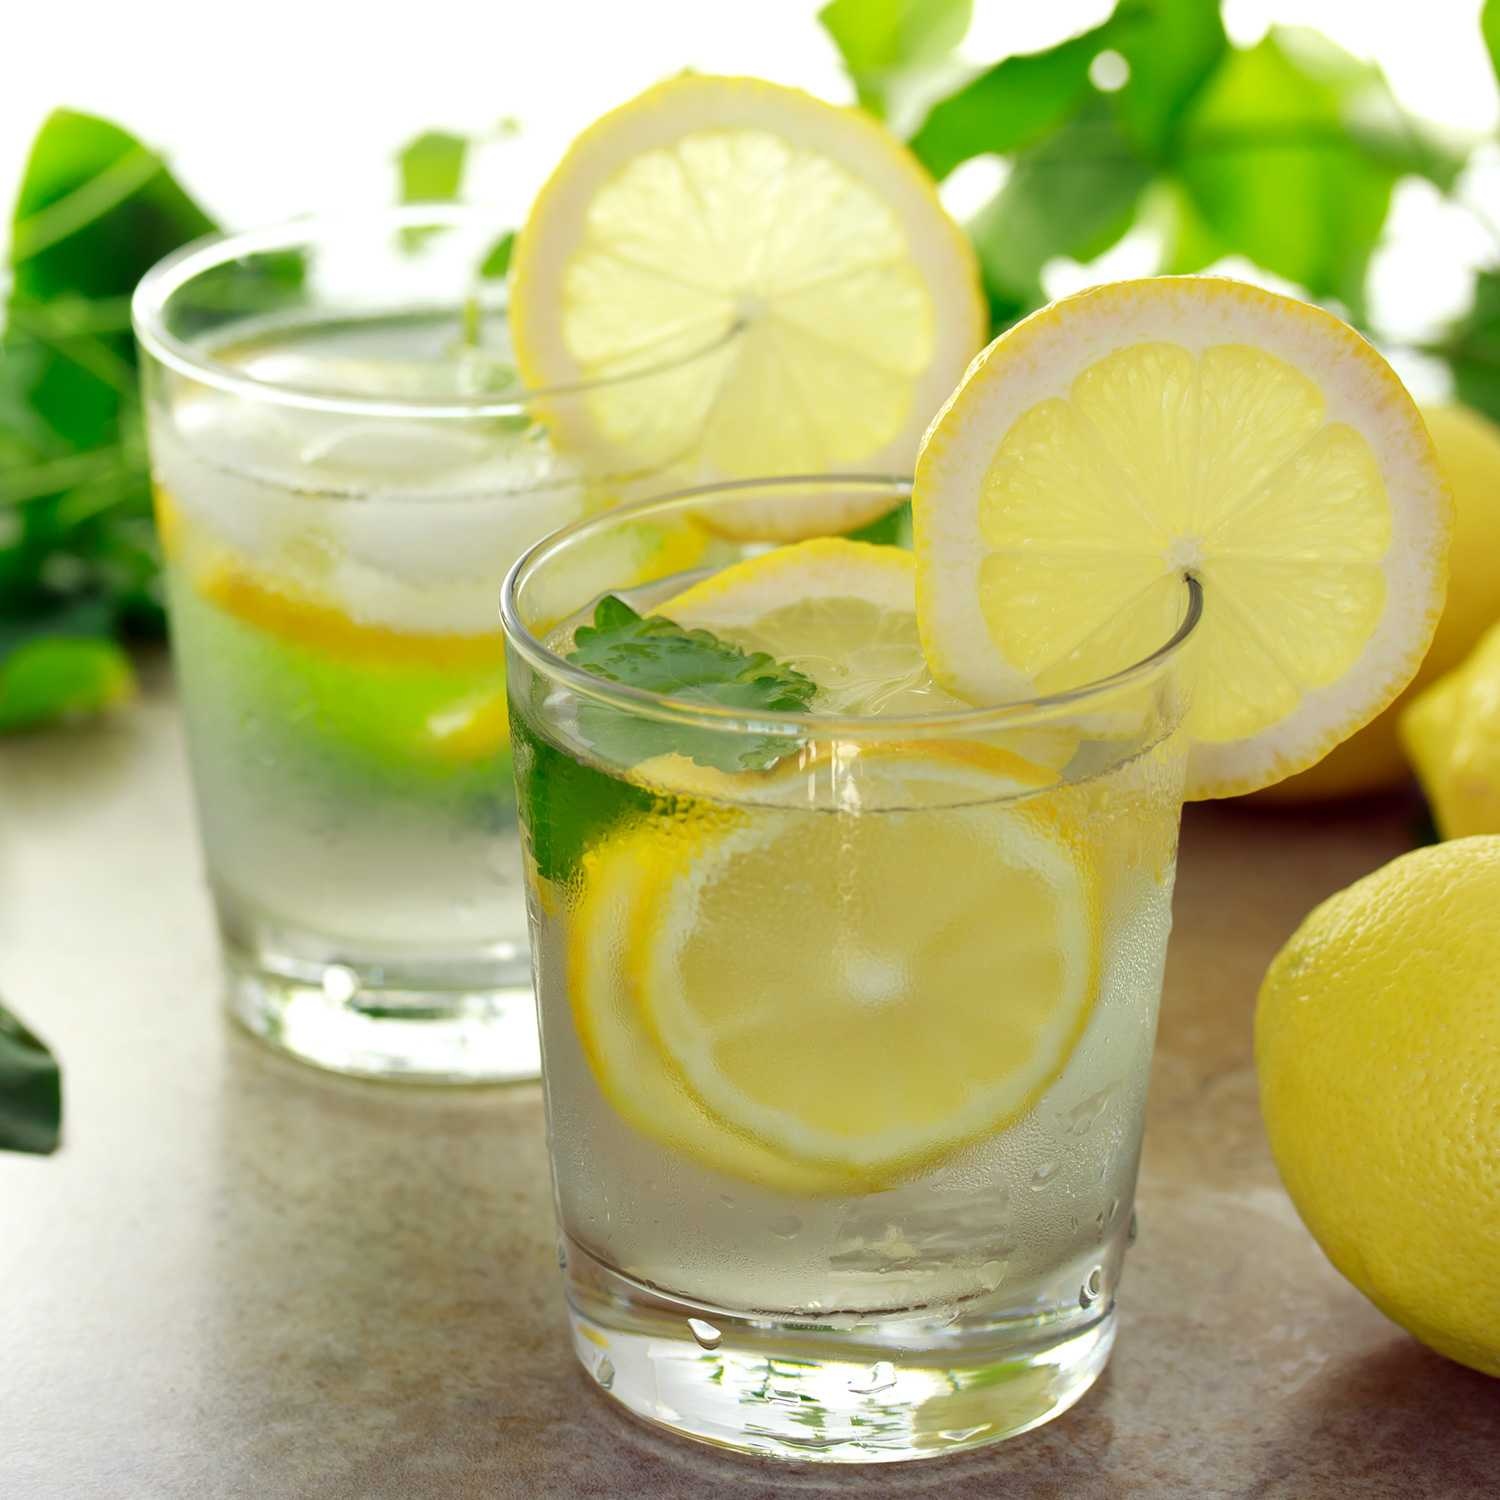
Label: Lemon